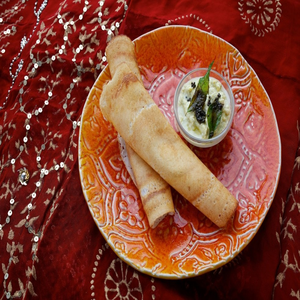
Dish: dosa